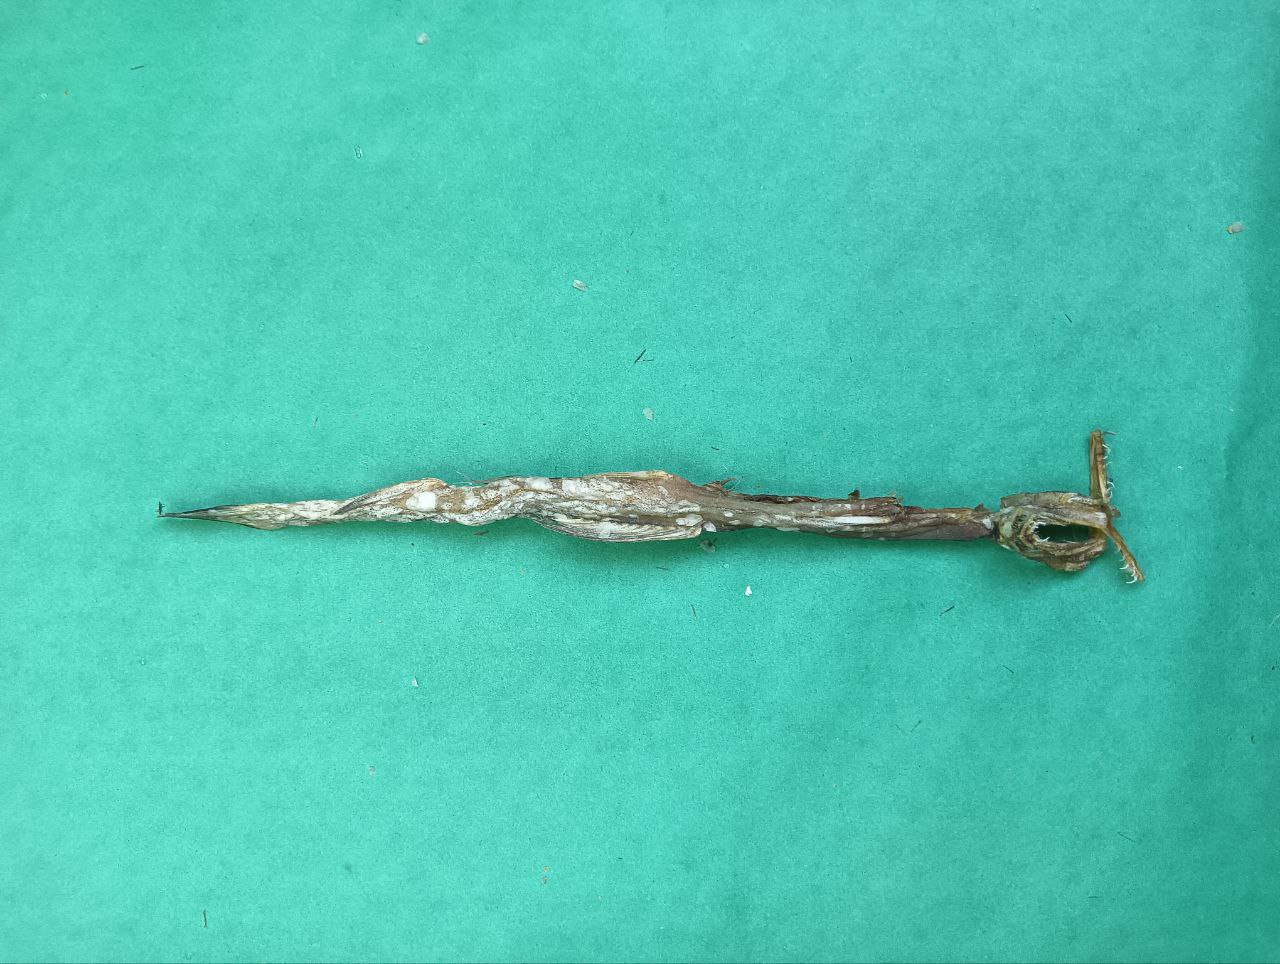
Species: Loitta